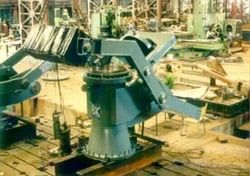
Label: Coffee_Pot_Bleeder_Valve